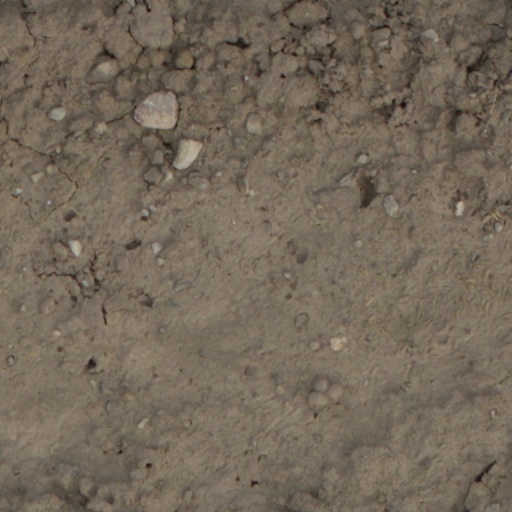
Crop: wheat